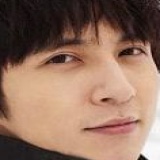
ca sĩ Tiết Chi Khiêm